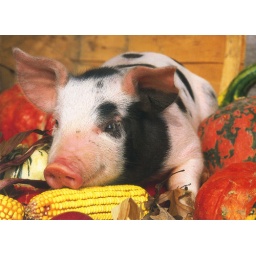
&amp;quot;Every flower is a soul blossoming in nature.&amp;quot; ~Gerard de Nerval. from the postcard book PIGS. Browntrout Publishers